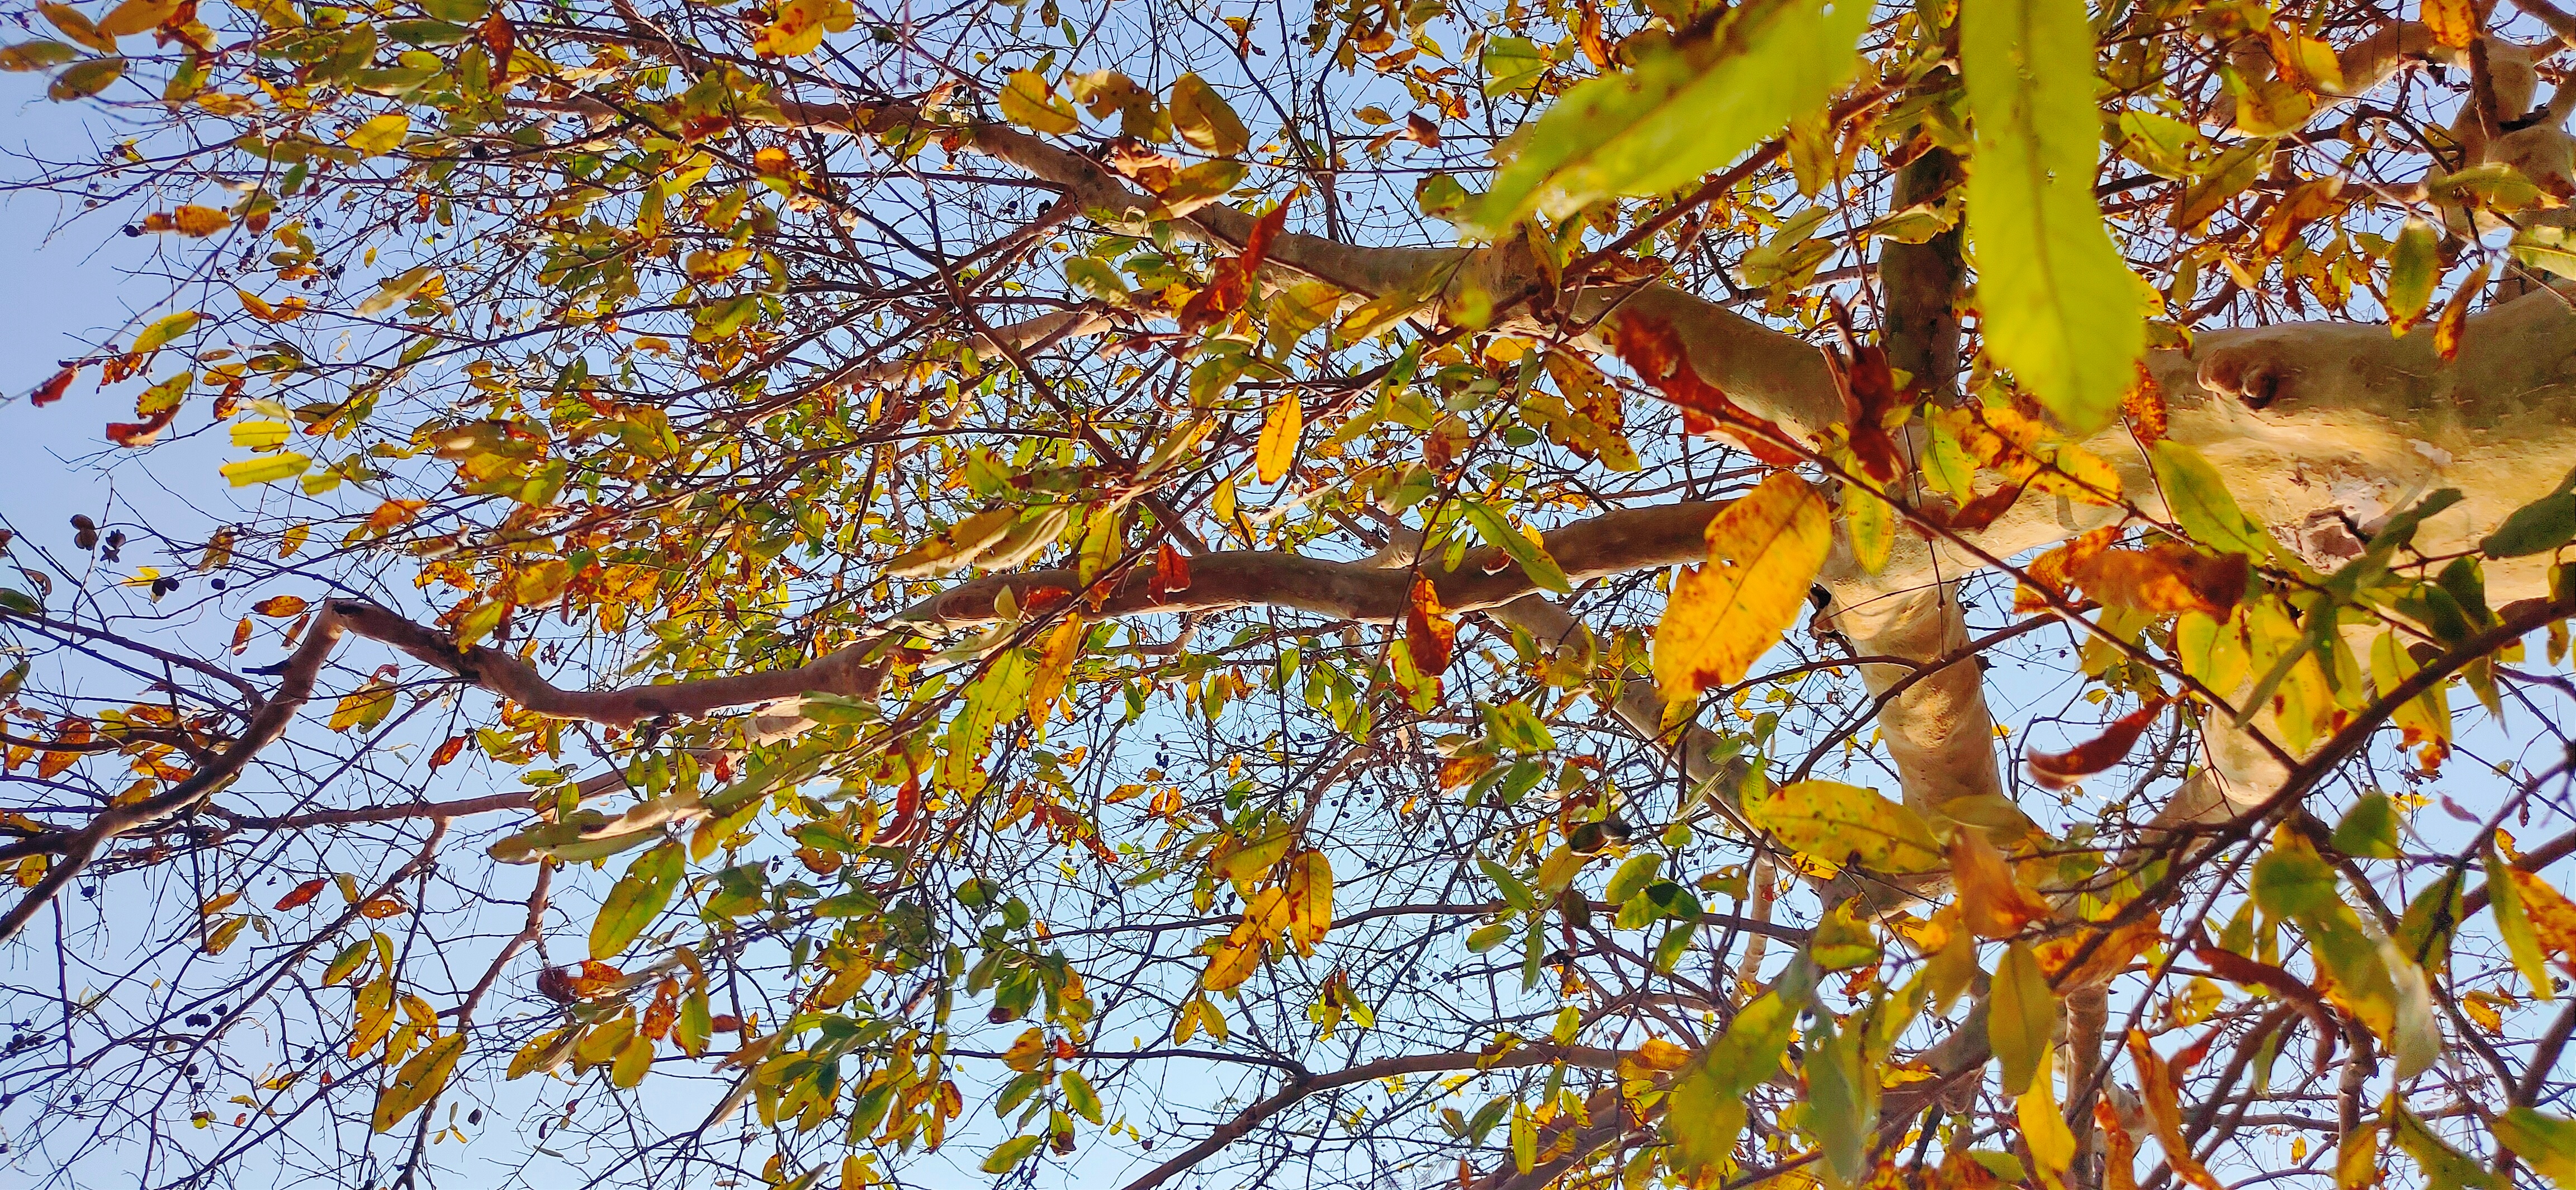
tree, branch, leaf, woody plant, autumn, plant, yellow, twig, deciduous, sky, spring, temperate broadleaf and mixed forest, flower, plant stem, maple, Northern hardwood forest, flowering plant, plane